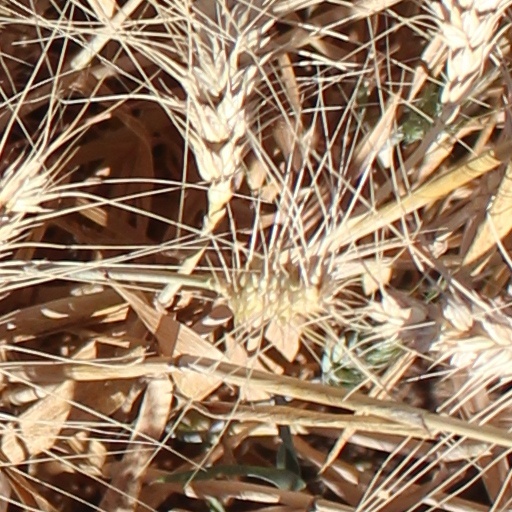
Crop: wheat